Ganon

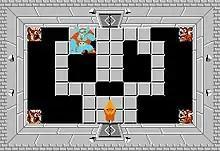
Ganon's first appearance in the original 1986 "The Legend of Zelda"

Ganon has been voiced by several voice actors. In the 1989 "The Legend of Zelda" animated television series and "", he was voiced by Len Carlson. In the "Zelda" series and other spin-off games, the character has been voiced by several Japanese voice actors, including Takashi Nagasako in "Ocarina of Time", "The Wind Waker", "Super Smash Bros. Melee" and "Ultimate"; Hironori Miyata in "", "Super Smash Bros. Brawl" and "Super Smash Bros. for Nintendo 3DS and Wii U"; Taiten Kusunoki in "Hyrule Warriors"; and Kōsuke Takaguchi in "Tears of the Kingdom". In the English dub of "Tears of the Kingdom", he is voiced by Matthew Mercer, who unofficially portrayed the character in the live action web series "There Will Be Brawl".